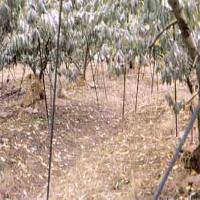
Weather: cloudy or overcast